127th (Parachute) Field Ambulance

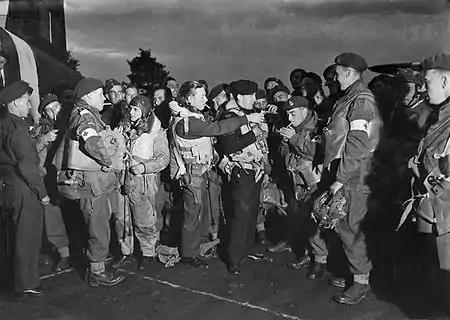
Parachute Field Ambulance troops just before boarding their aircraft.

The 2nd Parachute Brigade next came under command of the 1st Airborne Task Force for an airborne landing in the south of France in the area of Frejus. The landing took place in the early hours of 15 August 1944; the commanding officer and three other ranks parachuted in with the brigade headquarters. No.3 Section and No.1 Surgical Team dropped together but landed well off the drop zone (DZ) in the La Mote area. The airborne containers with their medical supplies were all lost or looted before they were located.